7.92×33mm Kurz

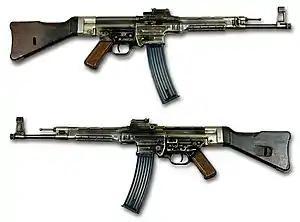
Sturmgewehr 44 (assault rifle 44)

The cartridge was the same caliber, and had the same base diameter, as the 7.92×57mm, which was employed by the standard German Army infantry rifle, the Karabiner 98k, as well as its machine guns. The German armed forces had issued a 7.92×57mm automatic (select fire) rifle, the FG 42, in limited numbers, but the heavy recoil of the round made it difficult to use effectively in this role.